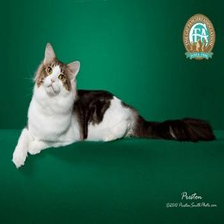
Species: cat
Breed: Maine Coon